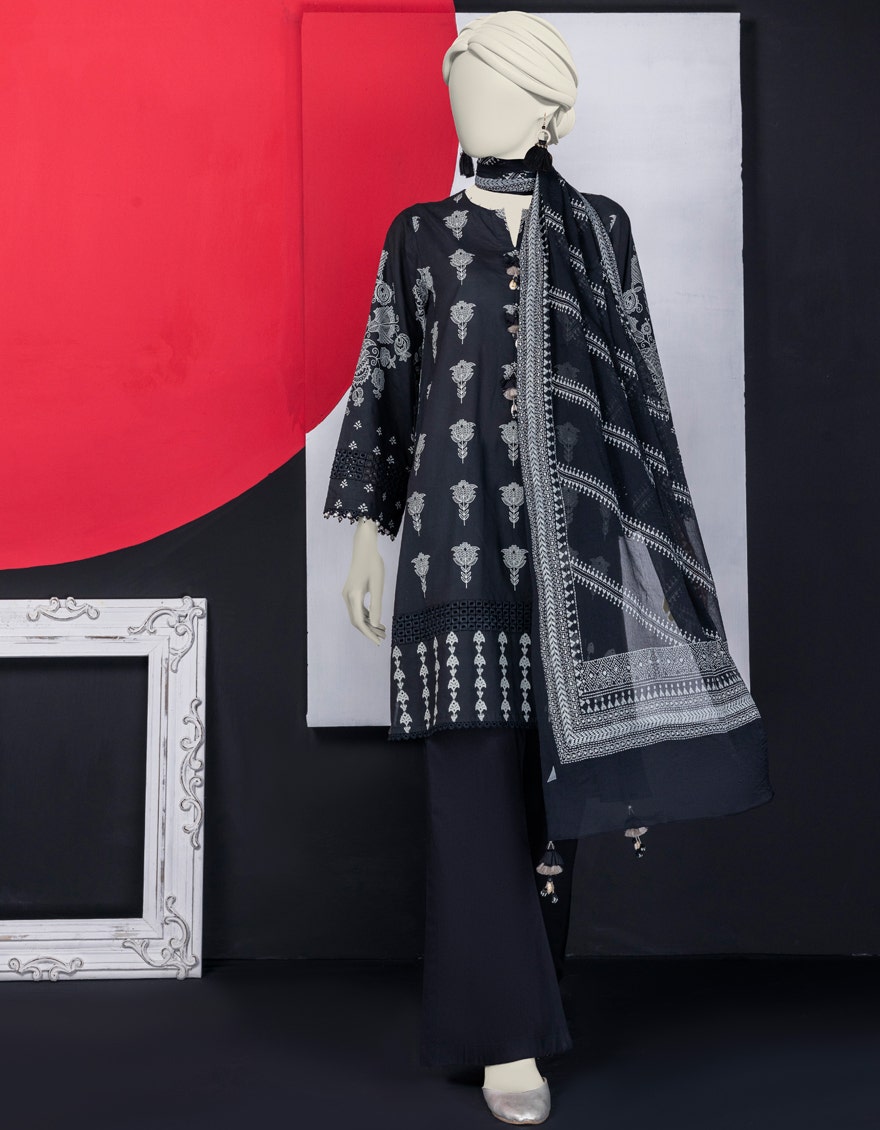
black multi embroidered salwar suit